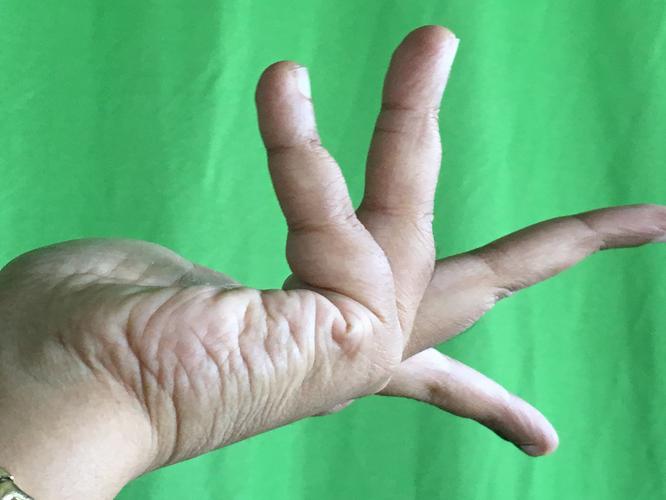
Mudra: Alapadmam
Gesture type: single_hand